8th Estonia Infantry Regiment

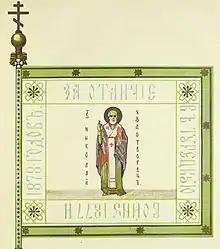
The St. George Standard of the regiment awarded for its actions in the Russo-Turkish War

The regiment was redesignated as the Estonia Infantry Regiment on 17 April 1856 and was numbered as the 8th Estonia Infantry Regiment on 25 March 1864. On 6 January 1885, it received a St. George standard with inscriptions "for courage in the Turkish War of 1877 and 1878" and "1711–1811", along with an Alexander jubilee ribbon. By 1914, the regiment was garrisoned at General Field Marshal Gurko barracks near Jabłonna, part of the 2nd Brigade of the 2nd Infantry Division of the 23rd Army Corps in the Warsaw Military District. It was disbanded in early 1918.